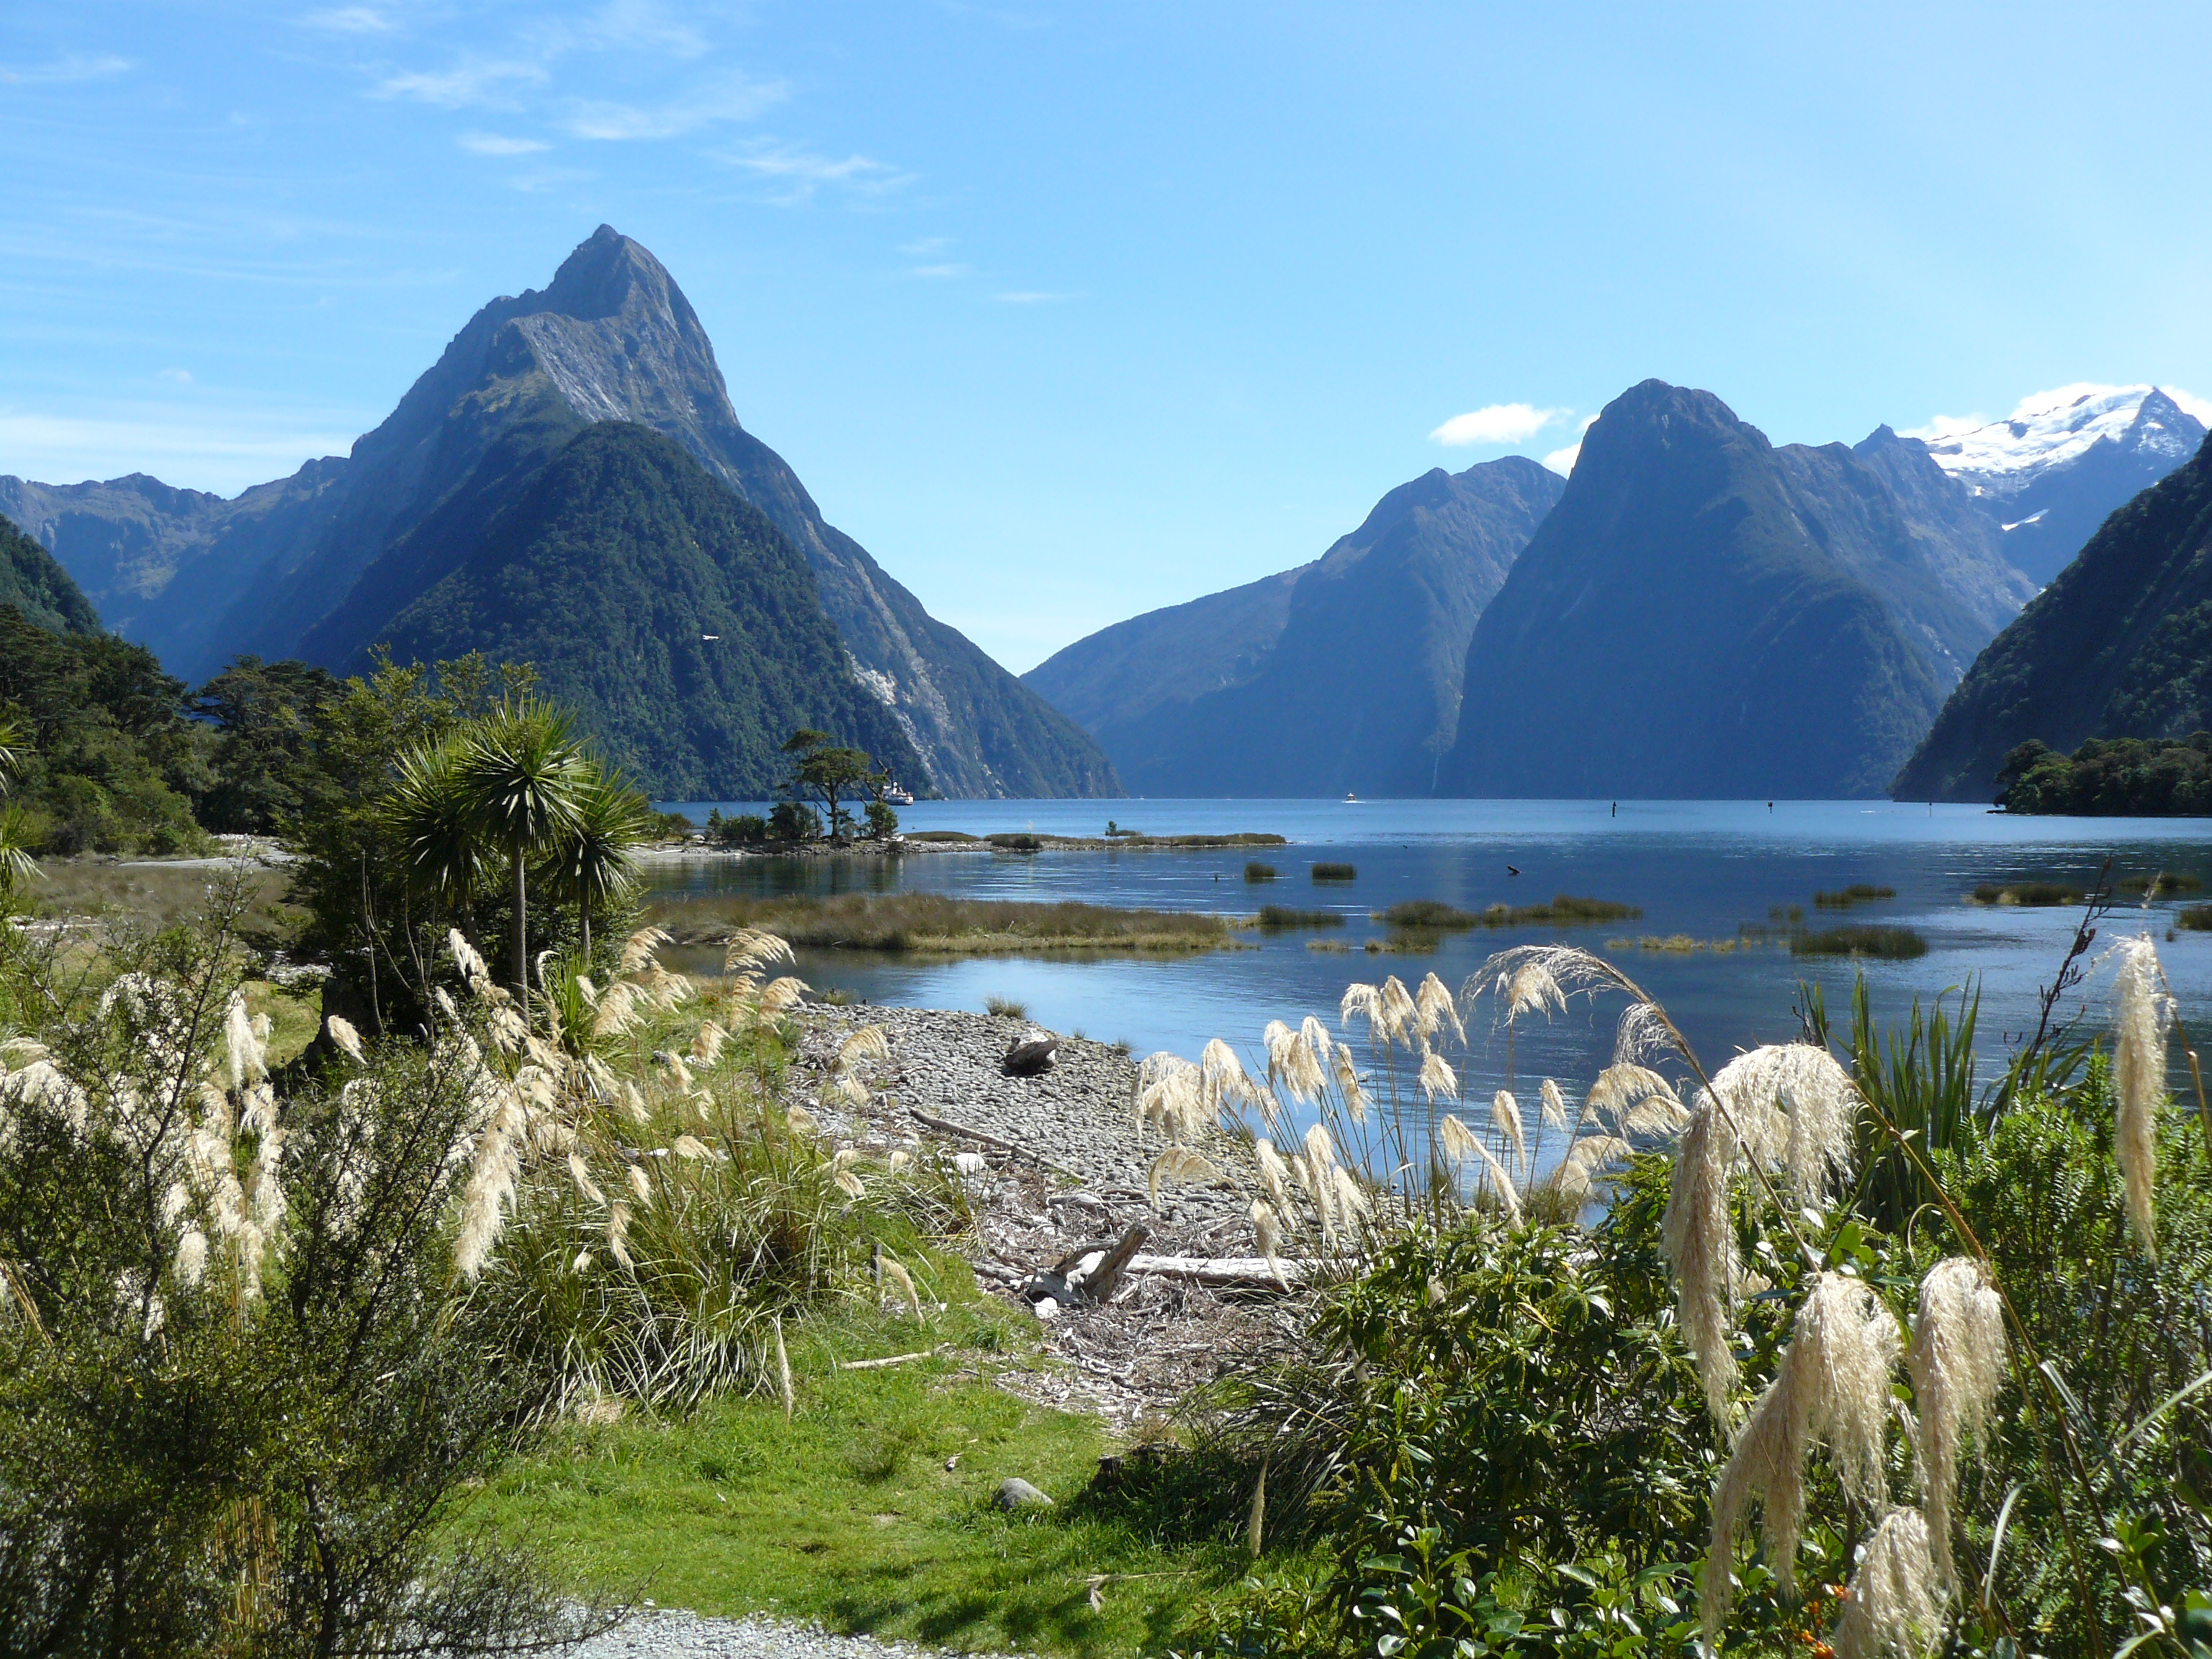
new zealand, nature, wilderness, mountain, mount scenery, mountainous landforms, nature reserve, reflection, fjord, lake, mountain range, water, bank, sky, fell, highland, tree, national park, glacial lake, tarn, glacial landform, landscape, alps, loch, watercourse, promontory